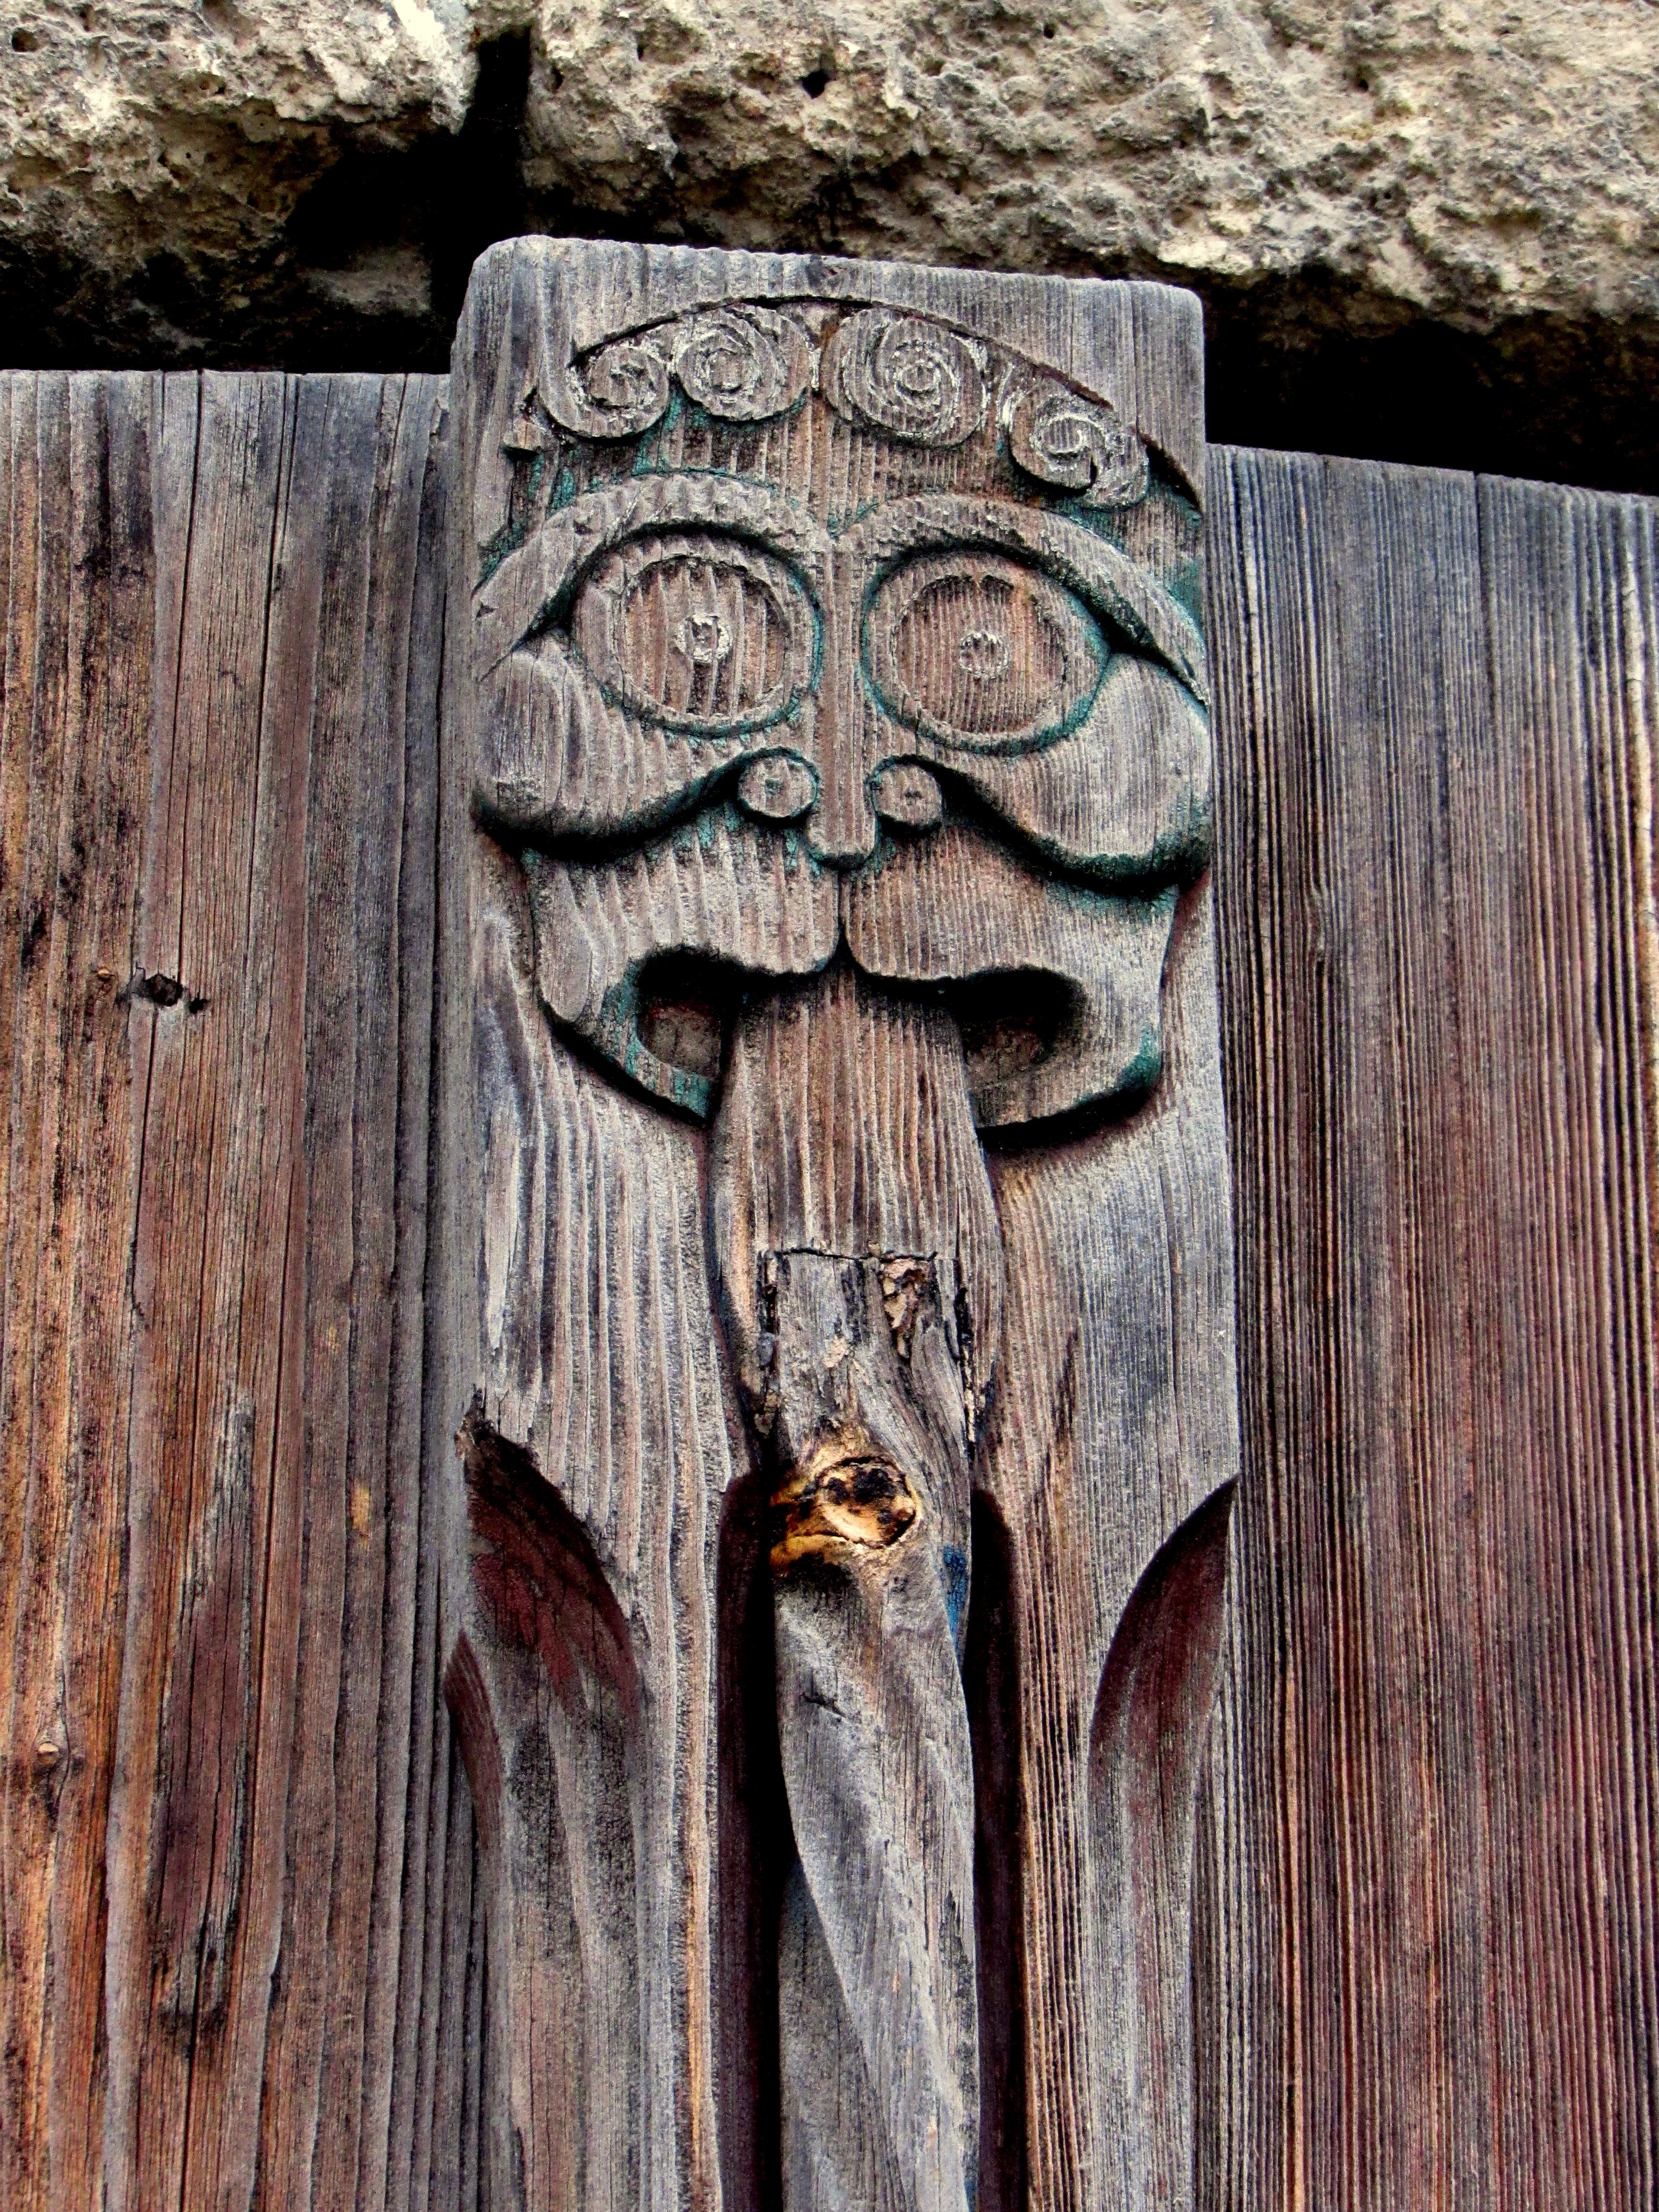
wood, statue, sculpture, art, temple, carving, relief, middle ages, castle gate, ancient history, burghausen